Werner Söderhjelm

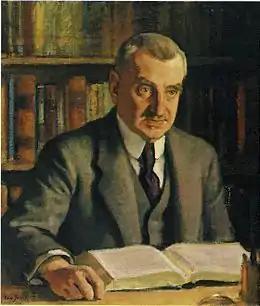
Werner Söderhjelm's portrait by Eero Järnefelt from 1916

Jarl Werner Söderhjelm (26 July 1859 – 16 January 1931) was a Finnish-Swedish linguist, researcher of literary history and diplomat.